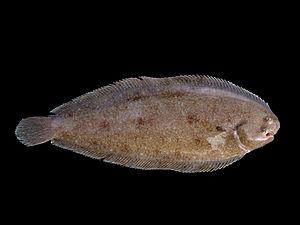
Une Sole commune pêchée dans les eaux côtières belges.
La sole commune ou sole franche est une espèce de poissons plats marins de la famille des soléidés.
Les Pleuronectiformes ou poissons plats forment un ordre de poissons à nageoires rayonnées. Les plies, les soles, les flets, les flétans, cardeaux, limandes, turbots, les carlottins, barbues, les cardines sont, sauf exceptions, des poissons de ce groupe.
Les Soleidae constituent une famille de poissons marins de l'ordre des Pleuronectiformes. Elle regroupe des espèces généralement appelées soles.
La neuvième saison de Top Chef, est une émission de télévision franco-belge de téléréalité culinaire, diffusée sur M6 du 31 janvier 2018 au 25 avril 2018 et sur RTL-TVI du 5 février 2018 au 30 avril 2018. Elle est animée par Stéphane Rotenberg.